Emanuel syndrome

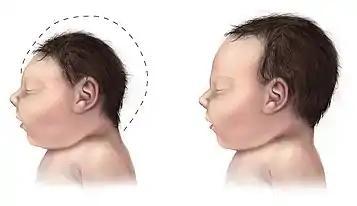
Microcephaly

Infants with Emanuel syndrome have weak muscle tone (hypotonia) and fail to gain weight and grow at the expected rate (failure to thrive). Their development is significantly delayed, and most affected individuals have severe to profound intellectual disability. Other features of Emanuel syndrome include an unusually small head (microcephaly), distinctive facial features, and a small lower jaw (micrognathia). Ear abnormalities are common, including small holes in the skin just in front of the ears (preauricular pits, or sinuses). The external auricle of the ear is typically malformed, with possibly severe microtia with atresia of the external auditory canal present. Deafness may occur, but severe hearing loss is uncommon; the occurrence of mild forms of hearing loss may be underestimated due to difficulties associated with accurately evaluating hearing in individuals with intellectual disabilities. About half of all affected infants are born with an opening in the roof of the mouth (cleft palate) or a high arched palate. Males with Emanuel syndrome often have genital abnormalities. Additional signs of this condition can include heart defects and absent or unusually small (hypoplastic) kidneys; these problems can be life-threatening in infancy or childhood.